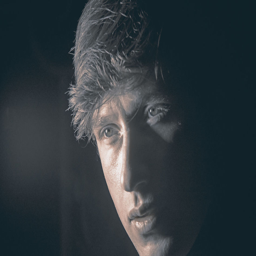
got bored and decided to do a portrait of myself .